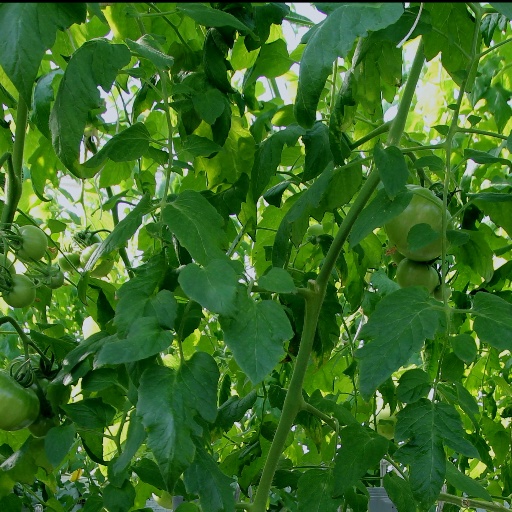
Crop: tomato